Sikorsky H-19 Chickasaw

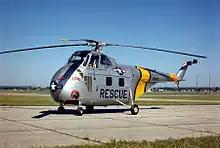
UH-19B, USAF Museum

A notable rescue involving a USAF H-19 occurred on 12 April 1953 when a North American F-86 Sabre flown by leading American flying ace Joseph C. McConnell was riddled with cannon fire from an enemy MiG-15 during a patrol over MiG Alley. McConnell was able to turn and shoot down the attacking MiG, but his F-86 was badly damaged and began losing engine power. Realizing he could not make it back to base, McConnell headed for the USAF rescue base at Cho-do, spotting an H-19 below him. H-19 pilots Joe Sullivan and Don Crabb, alerted that two damaged Sabres were headed towards them, saw McConnell's F-86 and changed course to parallel it. McConnell ejected over the Yellow Sea near the helicopter and was pulled from the water within two minutes by H-19 medic Arthur Gillespie; McConnell later told his sister "I barely got wet." Seeking favorable publicity for its ace pilots in Korea, the USAF circulated a rescue photo which was widely published in U.S. newspapers; however, Sullivan, Crabb, and Gillespie were flying a different H-19 without rescue markings that day. Historian Kenneth P. Werrell writes that the misleading, staged photo was likely a ruse to conceal the fact that the H-19 was not originally on an air rescue mission but was instead supporting special operations in the Cho-do area.